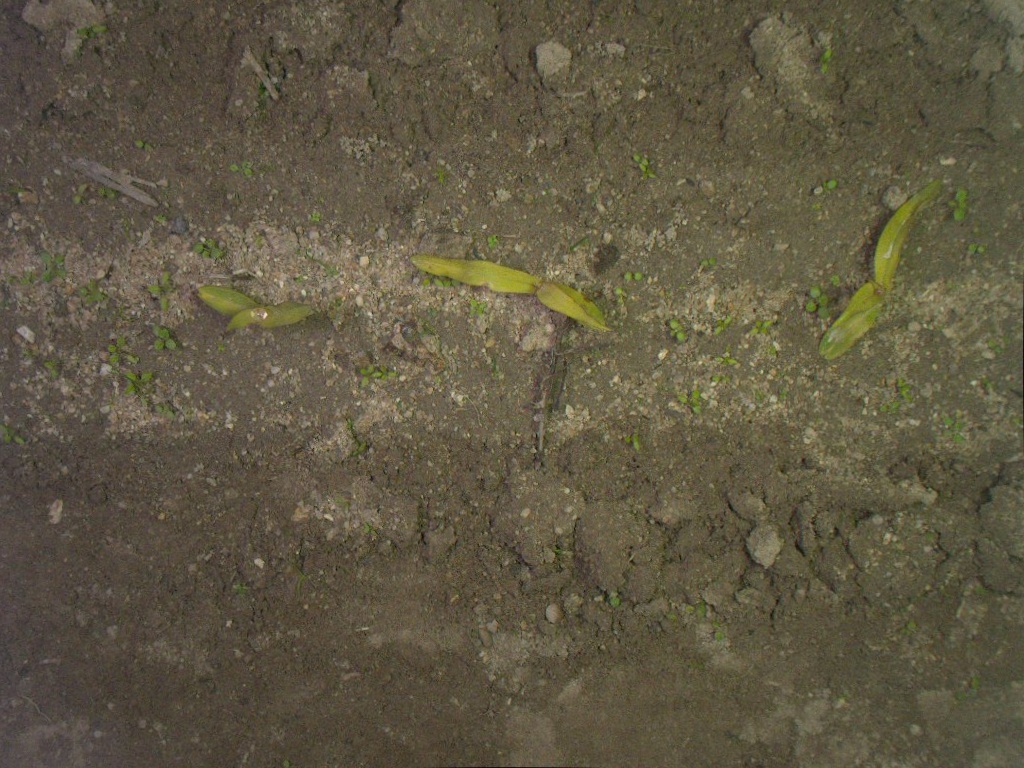
Crop: maize
Objects: stem_maize, stem_maize, stem_maize, maize, maize, maize